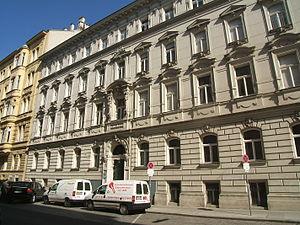
La Bolivie dispose d'une représentation diplomatique dans 30 pays. En raison de la controverse sur le Corredor de Atacama au XIXᵉ siècle, les relations entre le Chili et la Bolivie sont détériorées ; ainsi, chacun des deux pays ne dispose que d'un consulat général dans la capitale de l'autre.